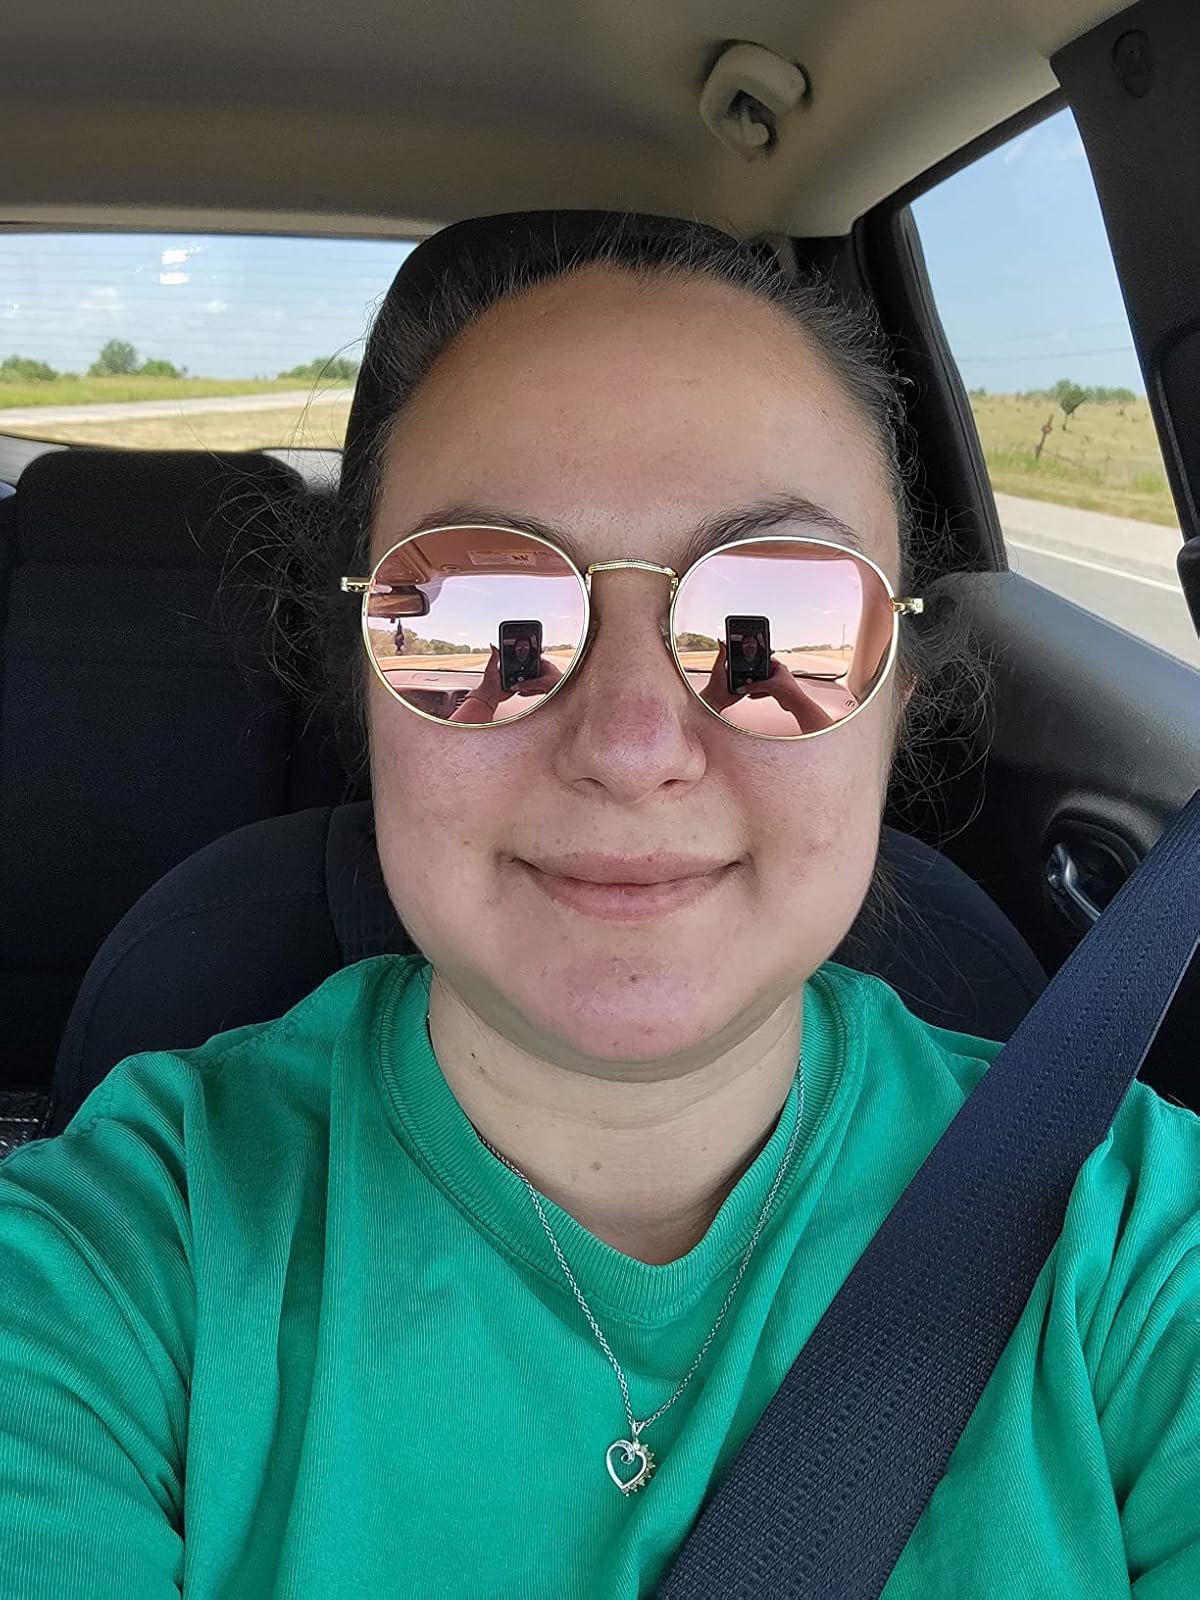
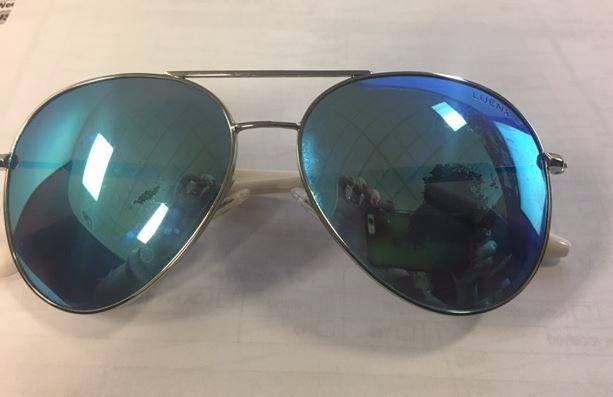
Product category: accessories_sunglasses
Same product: no